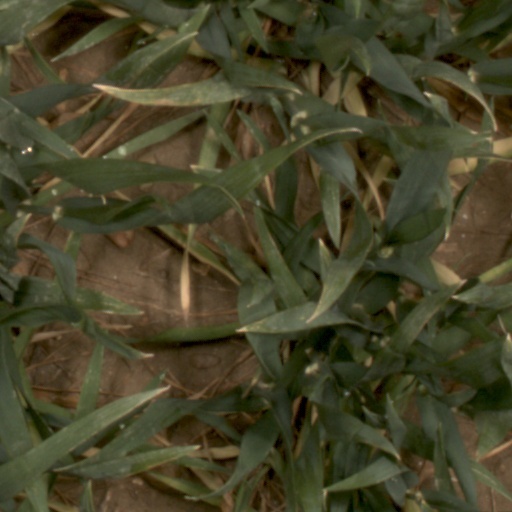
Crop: wheat